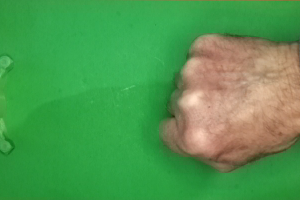
Label: rock